Mithun Shyam

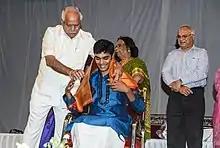
Mithun Shyam receiving Yuva Kala Prathibha award by BCKA from Shri. B. S. Yediyurappa in 2014

Kannada Natya Kausthubha Prashasthi - "presented by Kannada Abhivrudhi Pradhikara in association with Kannada & Culture in 2018"